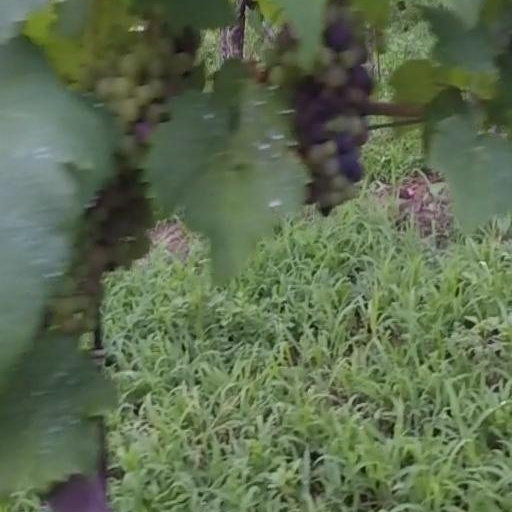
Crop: grape